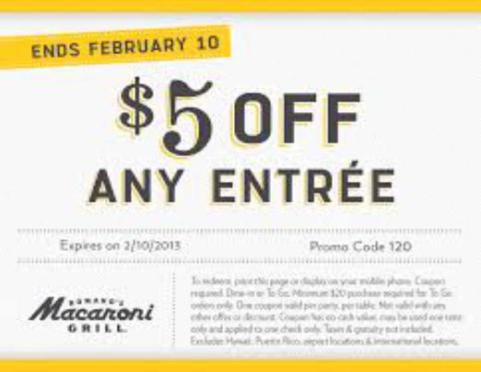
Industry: Food